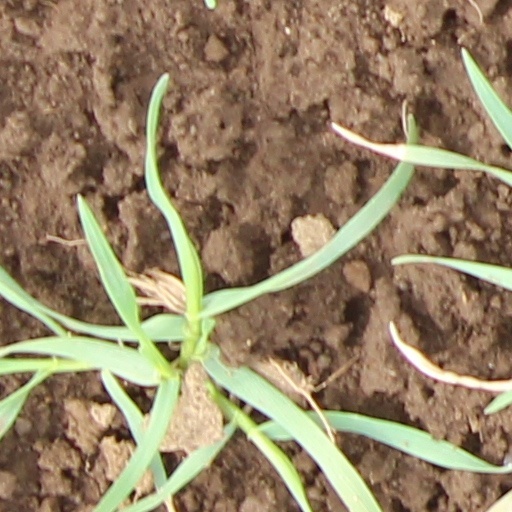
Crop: wheat